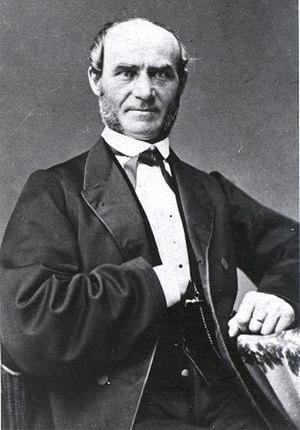
Uno Cygnaeus est un pasteur finlandais connu pour être le père de l'école élémentaire publique finlandaise.